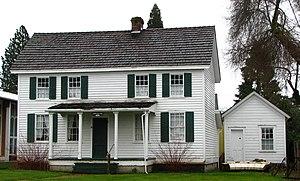
Molalla est une municipalité américaine située dans le comté de Clackamas en Oregon.